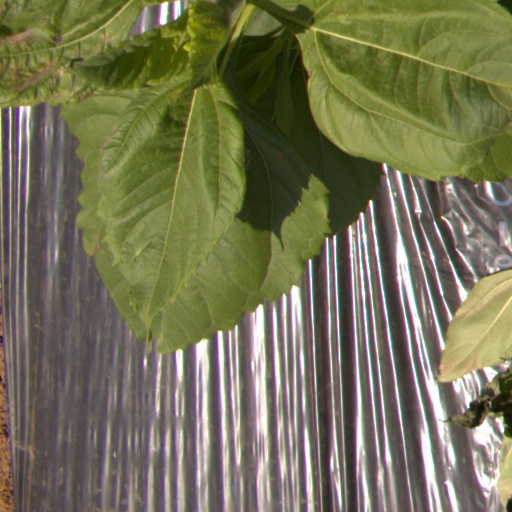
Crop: Jerusalem artichoke